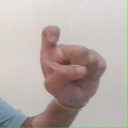
अक्षर: इ